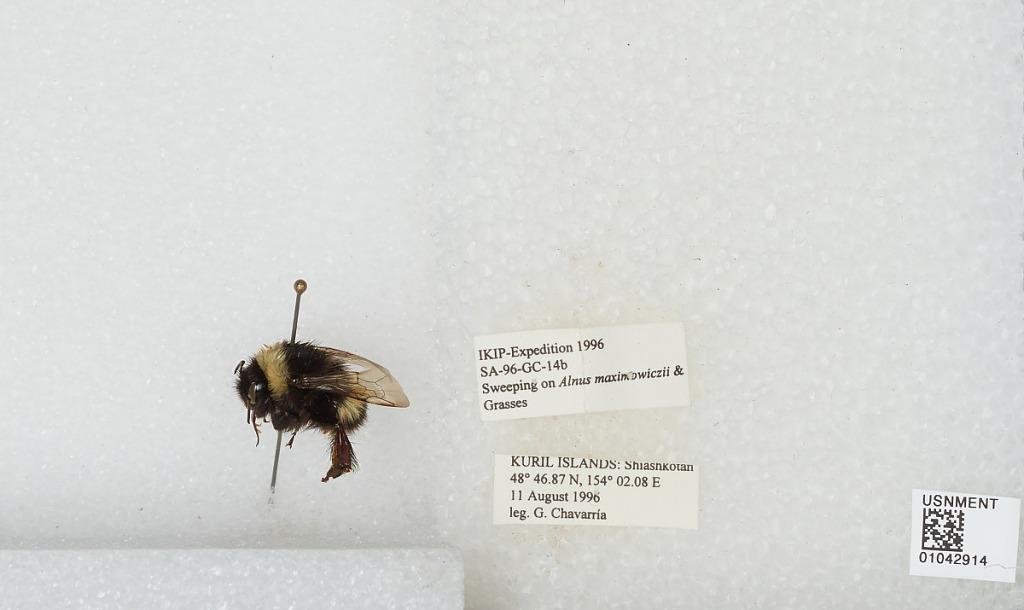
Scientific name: Bombus sp.
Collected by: G. Chavarria
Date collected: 1996-8-11
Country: Russia
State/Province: Sakhalin
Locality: Kuril Islands, Shiashkotan Island
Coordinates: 48.7811, 154.035